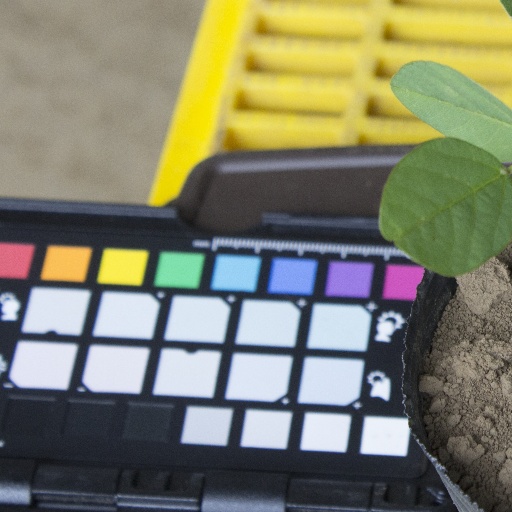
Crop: soybean